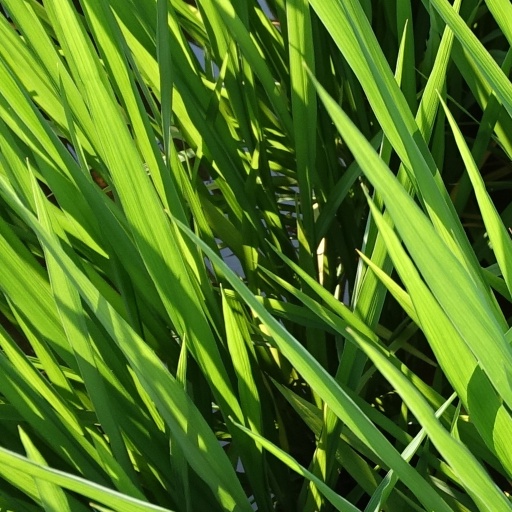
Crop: rice